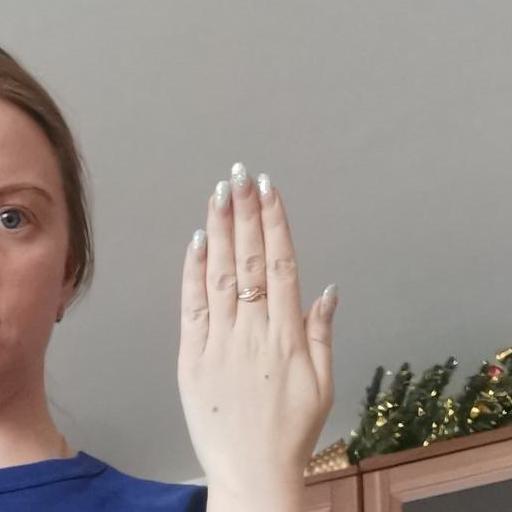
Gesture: stop_inverted